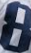
Number: 8